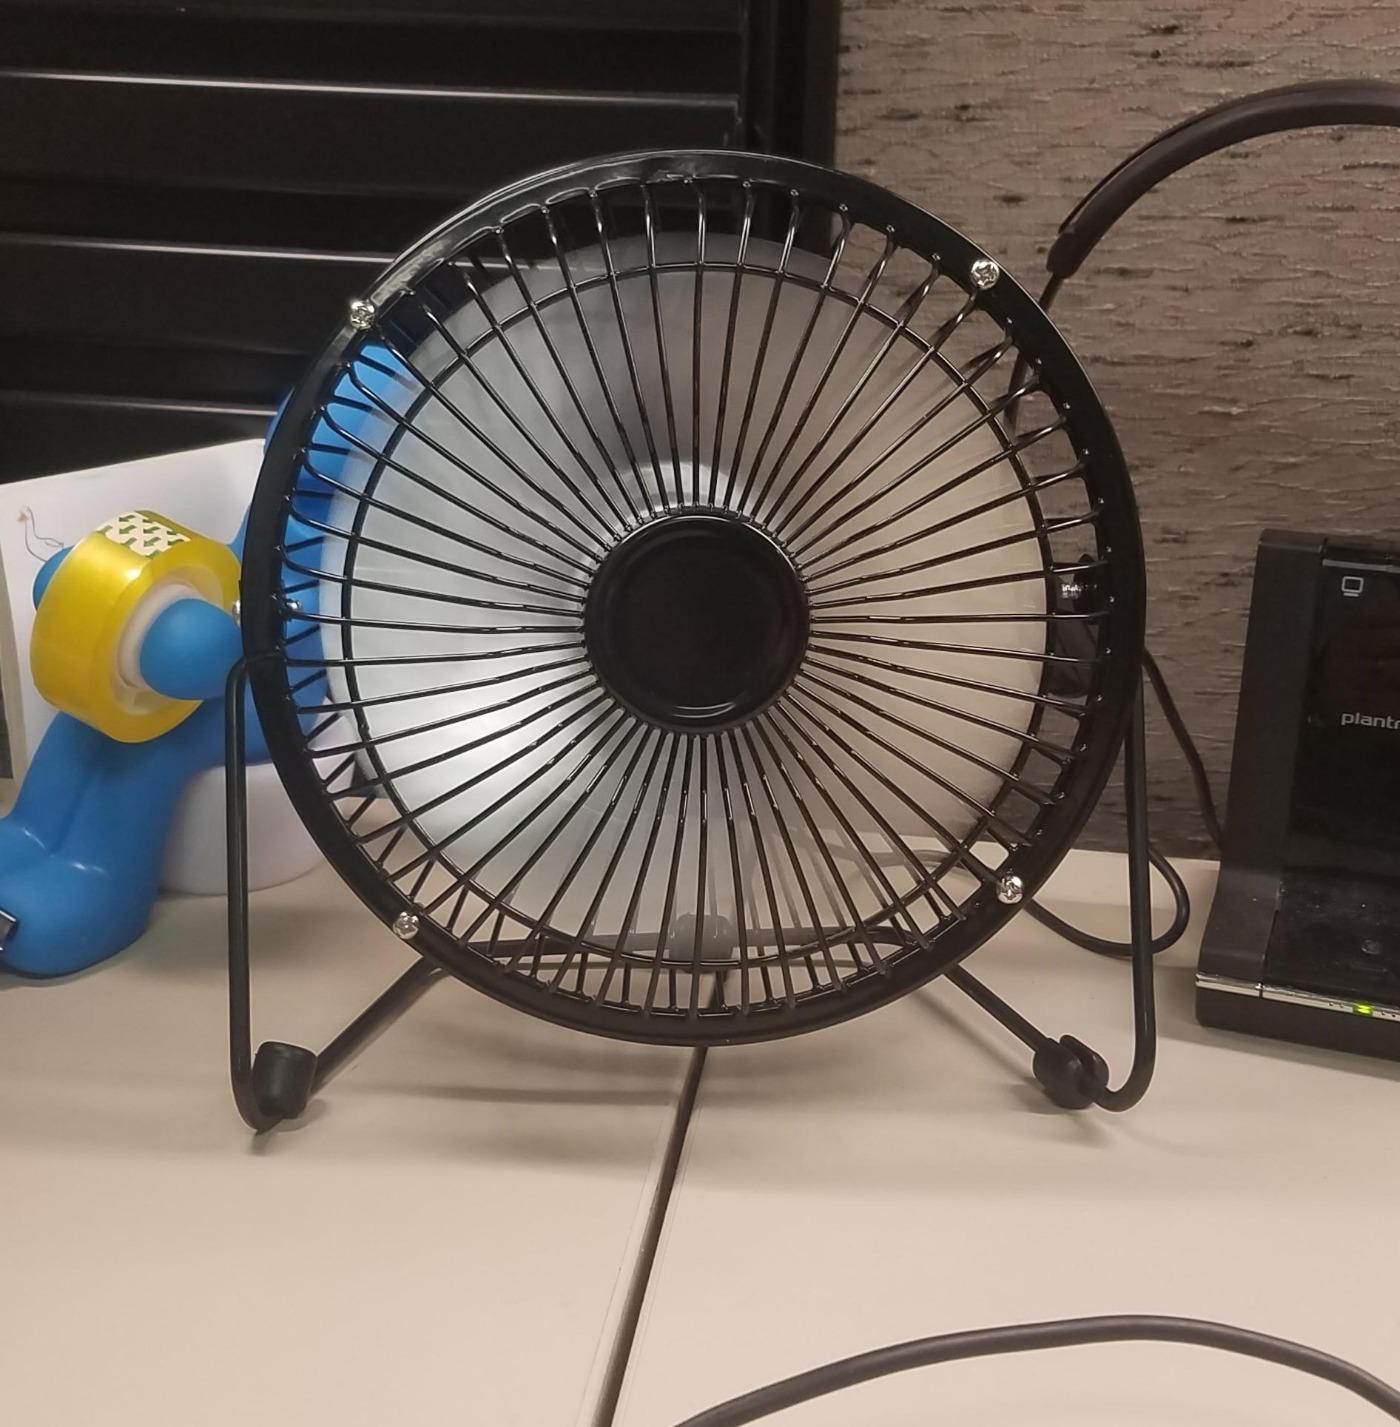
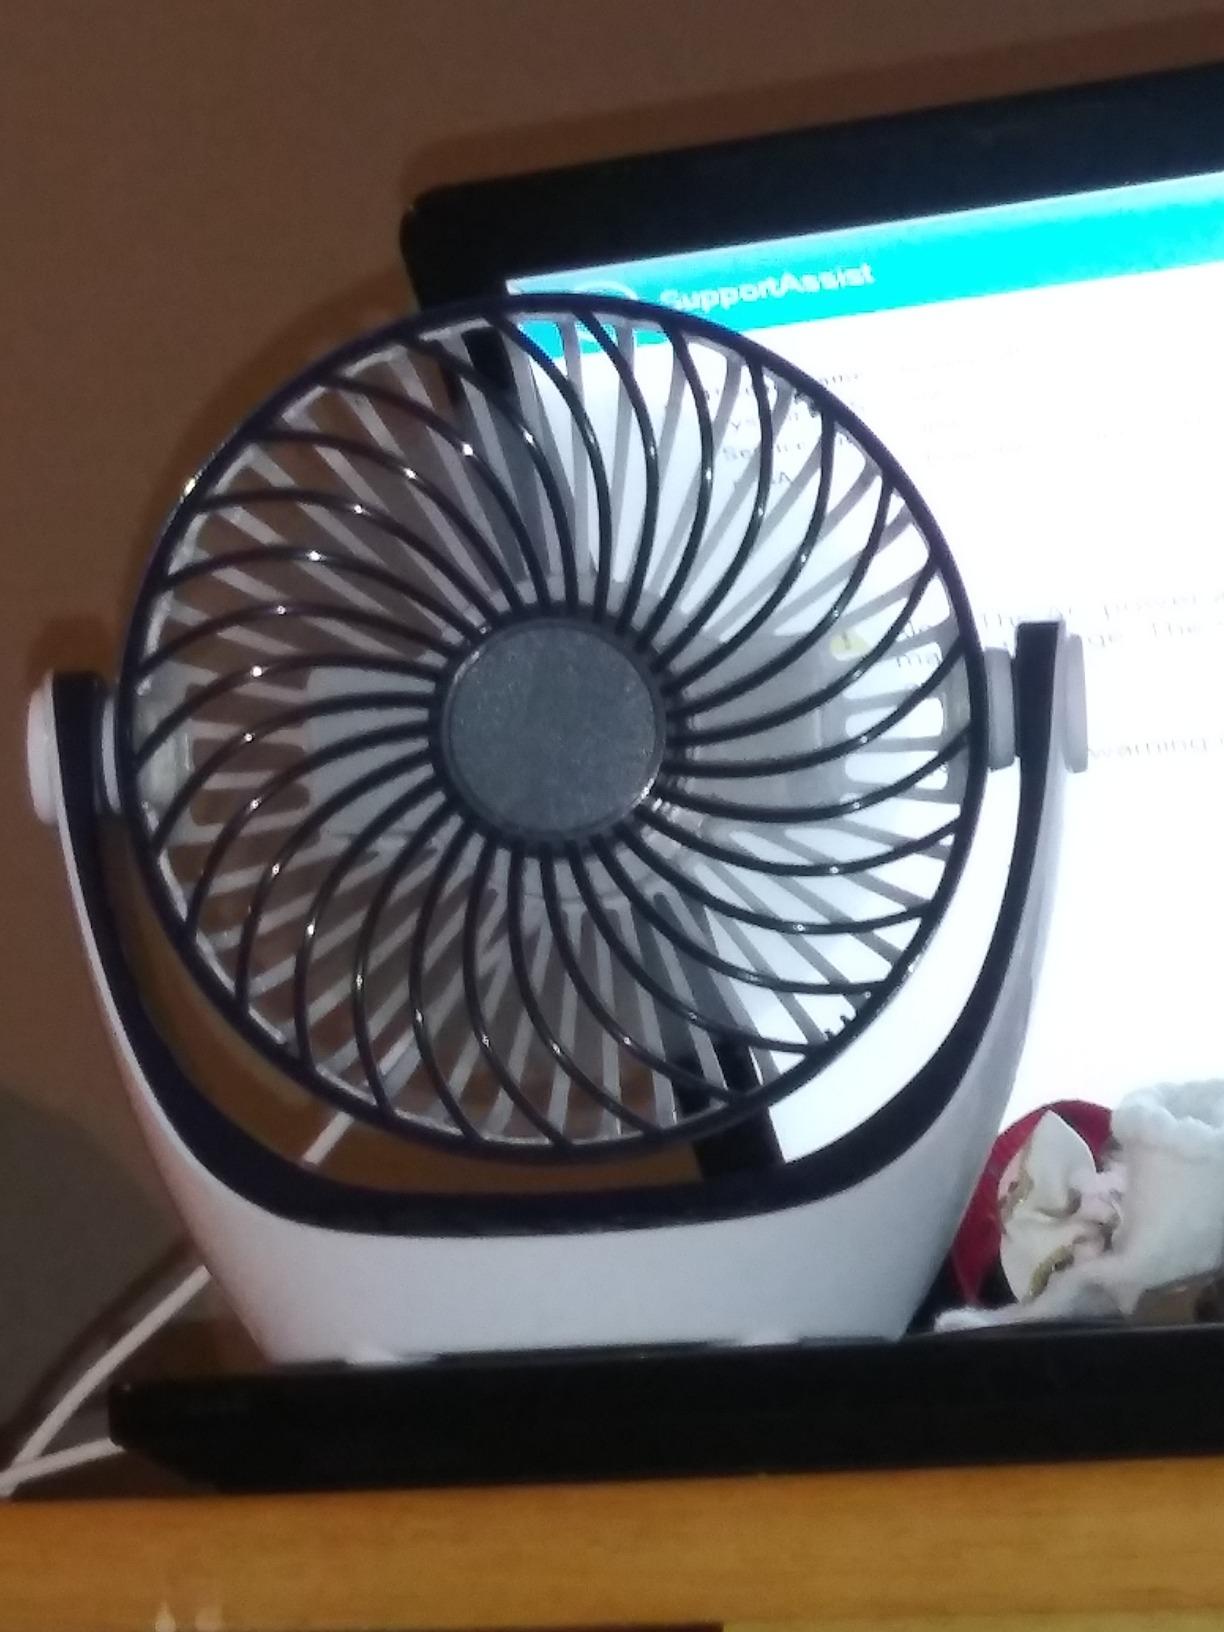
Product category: fan
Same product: no